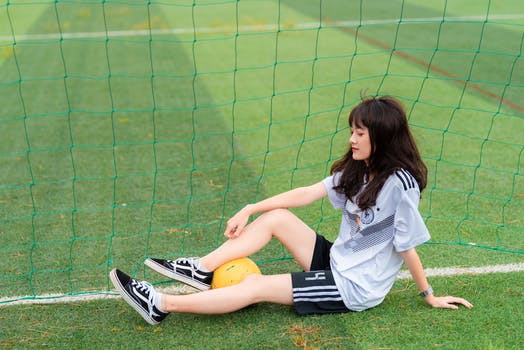
Label: No Watermark